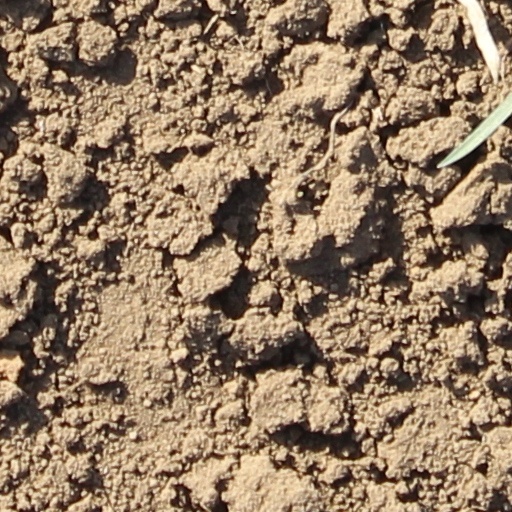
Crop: wheat